Petar Traykov

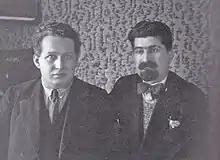
, leader of the leftist IMRO faction and Petar Traykov (right)

Petar Traykov Girovski was a Bulgarian Army officer, later activist of the Internal Macedonian Revolutionary Organization. Afterwards he became close to some communist circles and after the Second World War participated in Yugoslav and Bulgarian politics.